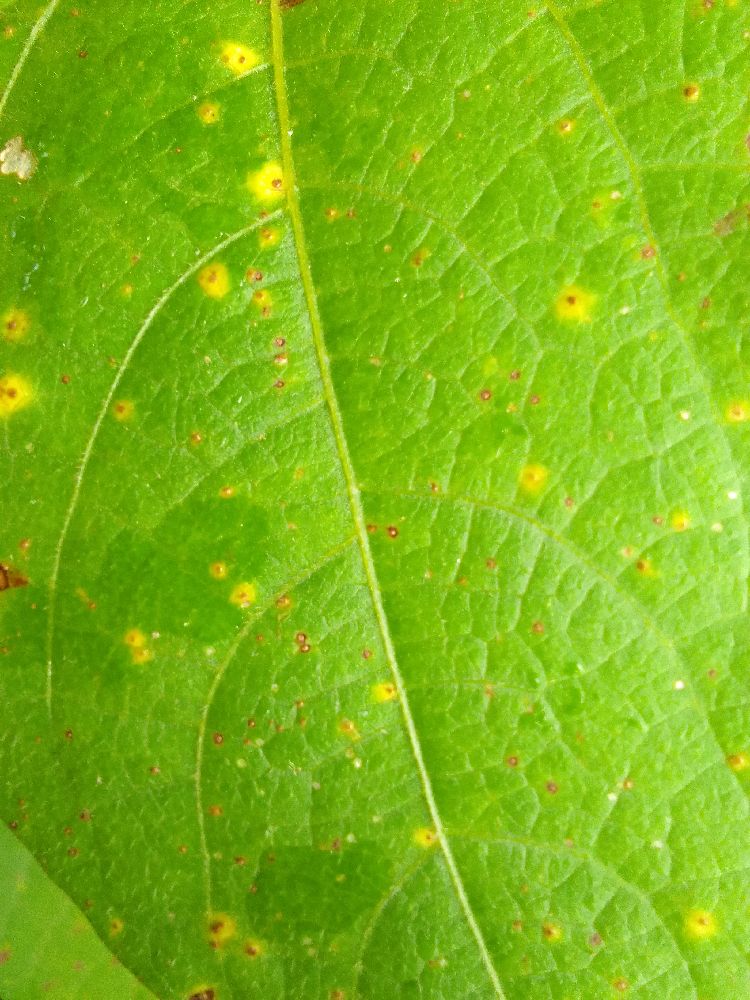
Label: rust